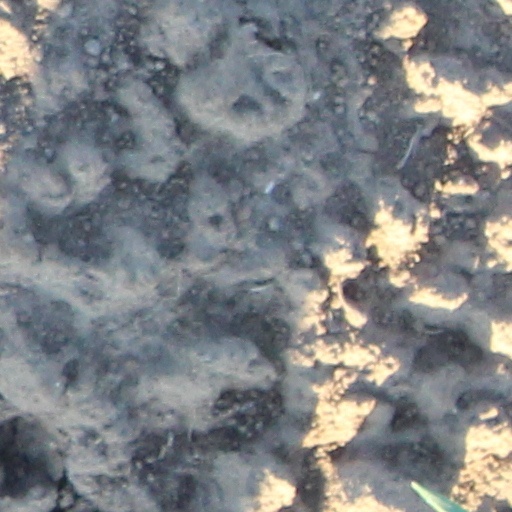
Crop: wheat